Richard M. Daley

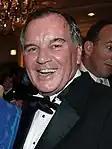
Daley in 2006

Richard Michael Daley (born April 24, 1942) is an American politician who served as the 54th mayor of Chicago, Illinois, from 1989 to 2011. Daley was elected mayor in 1989 and was reelected five times until declining to run for a seventh term. At 22 years, his was the longest tenure in Chicago mayoral history, surpassing the 21-year mayoralty of his father, Richard J. Daley.